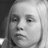
Emotion: sad